Sukhoi Su-30

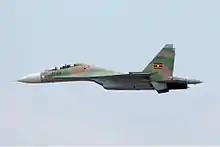
Uganda People's Defence Force Air Wing Su-30MK2

As part of wider US$8 billion deal signed with Russia in 2006, that also included 34 MiG-29 fighters and number of Yak-130 trainers, Algeria has ordered 28 Su-30MKAs for its air force. It was to receive additional 16 Su-30MKAs in exchange for the 39 MiG-29s rejected due to quality disputes and old equipment used. By 2015, it had 44 Su-30MKAs in service with 14 more on order.